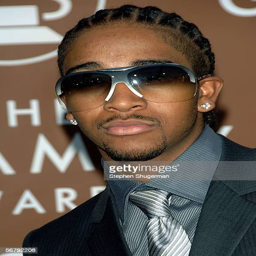
hip hop artist arrives at awards